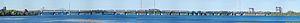
Le pont Victoria est un pont ferroviaire et routier qui relie Saint-Lambert à Montréal, en enjambant le fleuve Saint-Laurent. Il dessert les régions administratives de la Montérégie et de Montréal. C'est le premier pont construit sur le fleuve Saint-Laurent.